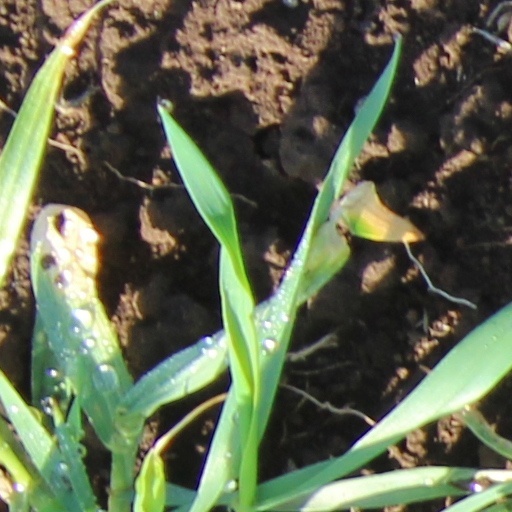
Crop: wheat